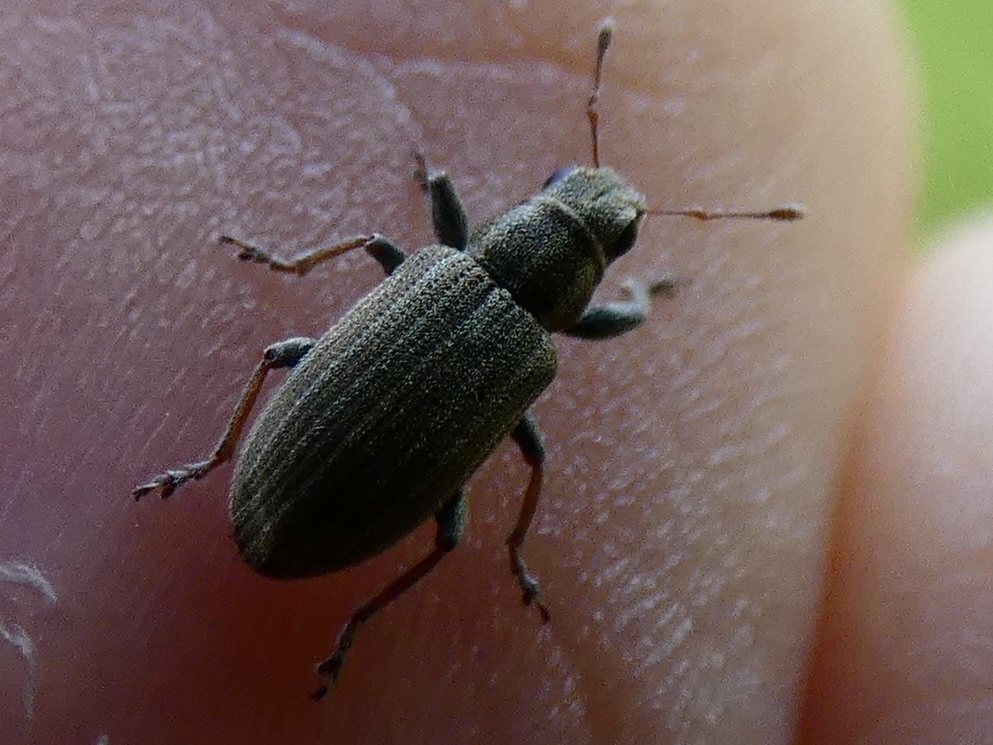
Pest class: pea_leaf_weevil